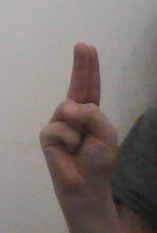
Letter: taa